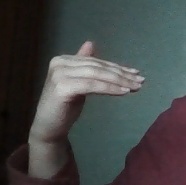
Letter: khaa